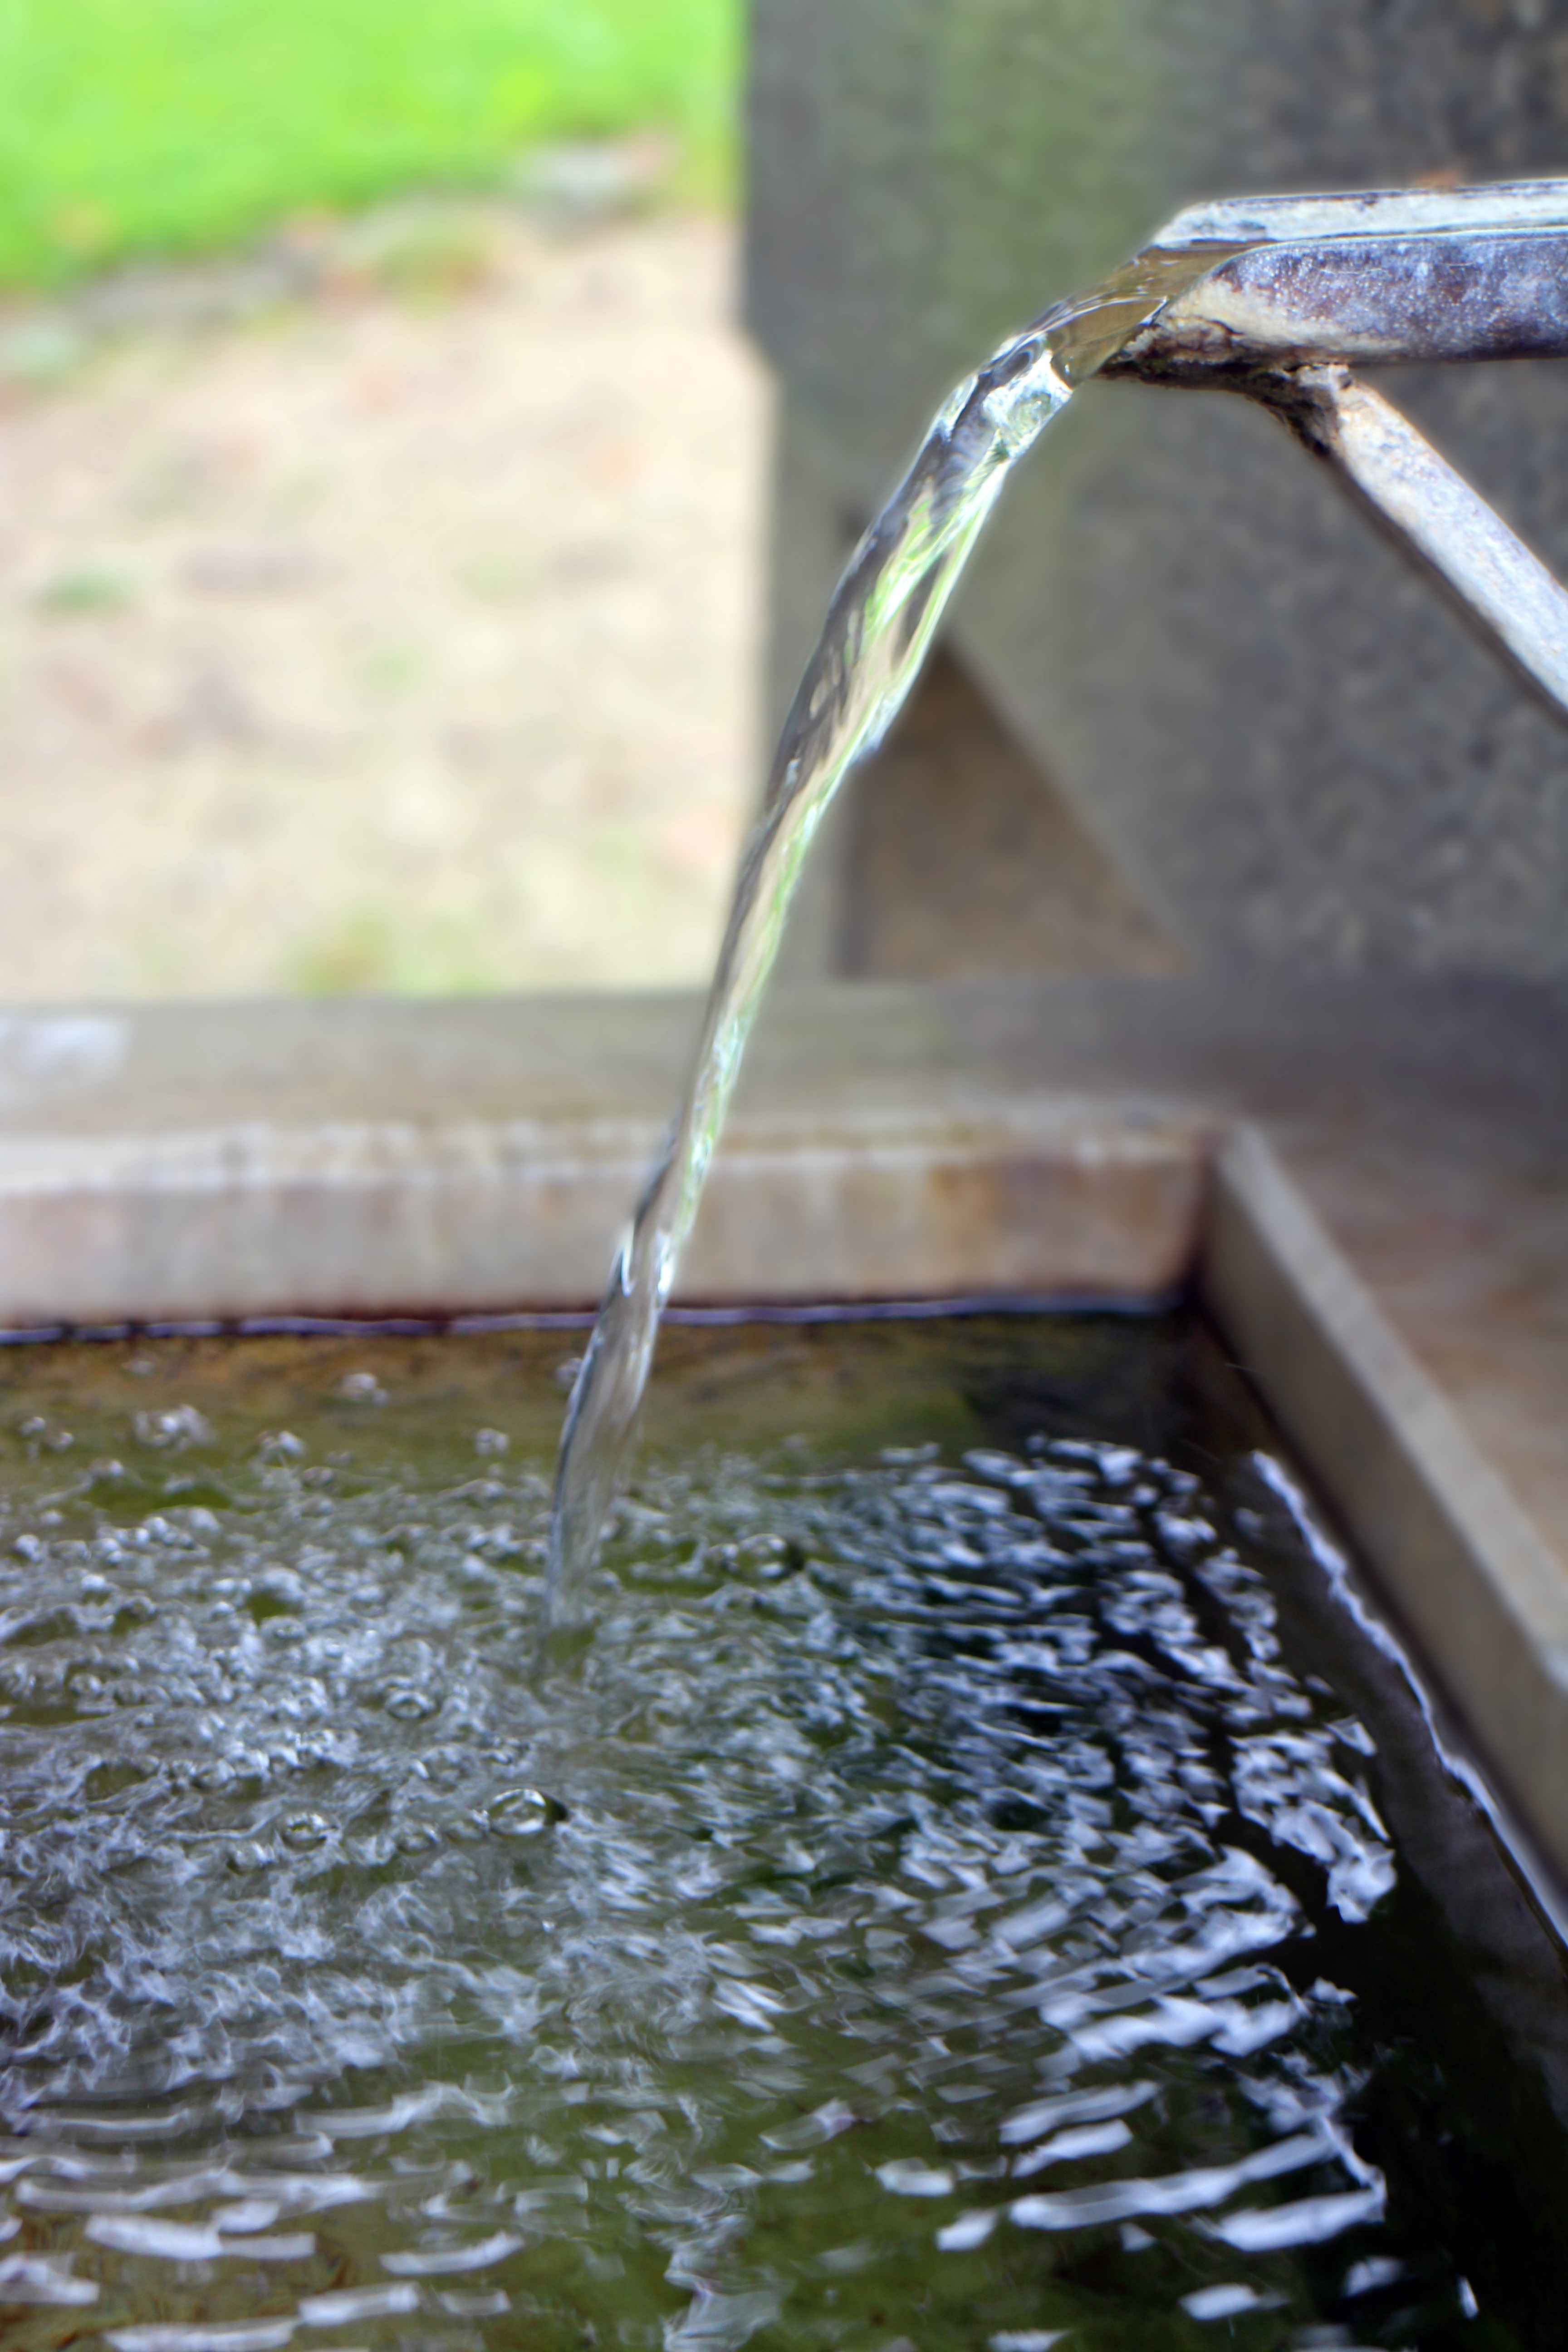
water, grass, leaf, tube, glass, pool, arch, green, reflection, faucet, fountain, water feature, water column, water running, water dispenser, water basin, water jet, water sheet